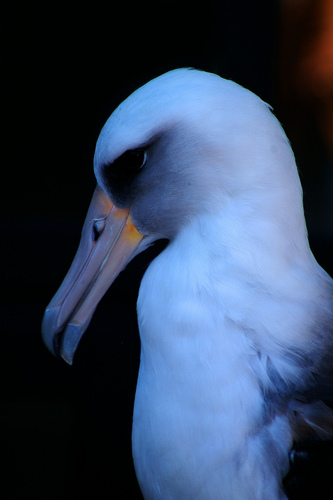
a larger bird with a long beak that curves downwards at the end, and a white head with smokey eyes.
a large bird with a hook like bill and distinct black cheek patch and white crown and the bird has a long neckthe bird has a blue body and wings with a yellow striped beak.
this bird has a white crown, a long bill, and a white breast
this is a white bird with a grey cheek patch and a black eyebrow.
this bird is white with black and has a long, pointy beak.
this bird has a white head and a big orange billa white bird with a long, multi-colored bill, a white belly and neck, and a black cheek patch.
this bird has a long beak with curves down at the end, a black eye ring and a white body.
a large white bird, with a long bill that is curved downward.
Species: Laysan Albatross